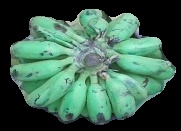
Variety: elakki-bale
Grade: grade3